Surrey

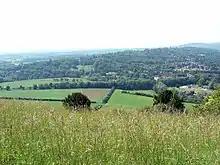
view of hills, trees and fields across a meadow

Surrey is divided in two by the chalk ridge of the North Downs, running east–west. The ridge is pierced by the rivers Wey and Mole, tributaries of the Thames, which formed the northern border of the county before modern redrawing of county boundaries, which has left part of its north bank within the county. To the north of the Downs the land is mostly flat, forming part of the basin of the Thames. The geology of this area is dominated by London Clay in the east, Bagshot Sands in the west and alluvial deposits along the rivers.